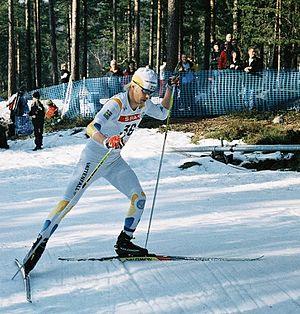
Martin Larsson est un fondeur suédois.